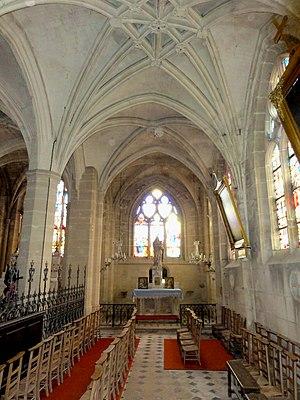
Intérieur de l'église (voir titre).
L'église Saint-Gervais-et-Saint-Protais est une église catholique paroissiale située à Saint-Gervais, dans le Val-d'Oise, en France. Sa fondation remonte vraisemblablement à l'époque carolingienne. L'édifice actuel date pour l'essentiel du second quart du XVIᵉ siècle, et le style gothique flamboyant est dominant. La façade occidentale avec son porche est la dernière partie construite. C'est une œuvre du maître-maçon Jean Grappin, et l'une des principales réalisations de la Renaissance dans le Vexin français. L'intérieur de la nef est également de style Renaissance, et surprend par son élégance, qui contraste avec la physionomie trapue de l'édifice. Le clocher roman ne compte qu'un seul étage, qui est presque entièrement noyé dans les toitures. Il est coiffé de l'une des quatorze pyramides de pierre romanes que l'on recense dans le Vexin français, et sa base voûtée d'arêtes n'a pratiquement pas changé depuis la construction au second quart du XIIᵉ siècle. Elle constitue la première travée du chœur liturgique. Ses trois autres travées présentent des voûtes du XIVᵉ siècle, mais le reste a été fortement remanié au XVIᵉ siècle.